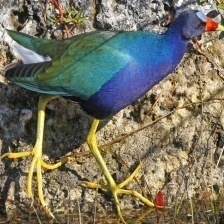
Species: PURPLE GALLINULE
Scientific name: PORPHYRIO MARTINICUS
ImageNet parent category: european_gallinule